Sri V. V. Higher Secondary School

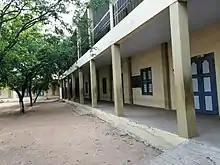
School class rooms

Sri V. V. Higher secondary school is spread over 70.5 acre area in the south west corner of the village Venkatachalapuram. Hence, School has Ample playground for the students. School lab has physics, chemistry, botany and zoology segments separately. School has separate Botanical and Herbal Garden of its own. The School contains numerous species of trees in its campus which make the school greener and pleasant for study.